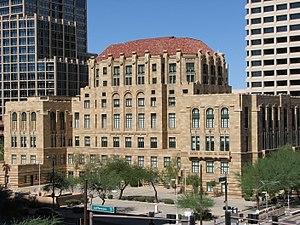
Le comté de Maricopa, [ˌmɛ.ɹəˈko.pə], en anglais : Maricopa County, est un comté de l'État de l'Arizona aux États-Unis. Son siège de comté est la ville de Phoenix, également capitale de l'État. C'est dans ce comté, le plus peuplé d'Arizona, que se trouve le centre démographique de l'État, la ville de Gilbert. Selon le recensement des États-Unis de 2010, sa population était de 3 817 117 habitants, ce qui en fait le quatrième comté des États-Unis. En 2017, la population est estimée à 4 307 033 habitants.